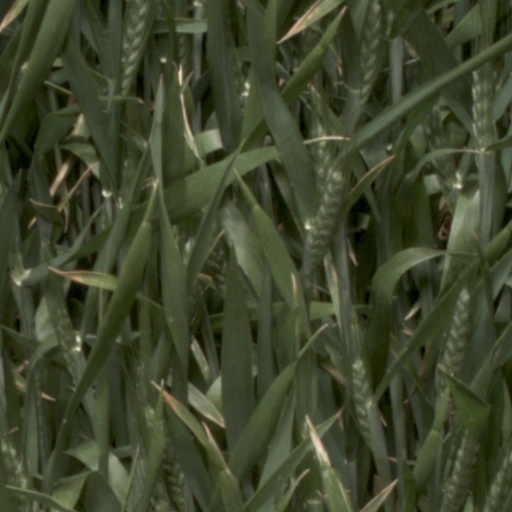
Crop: wheat